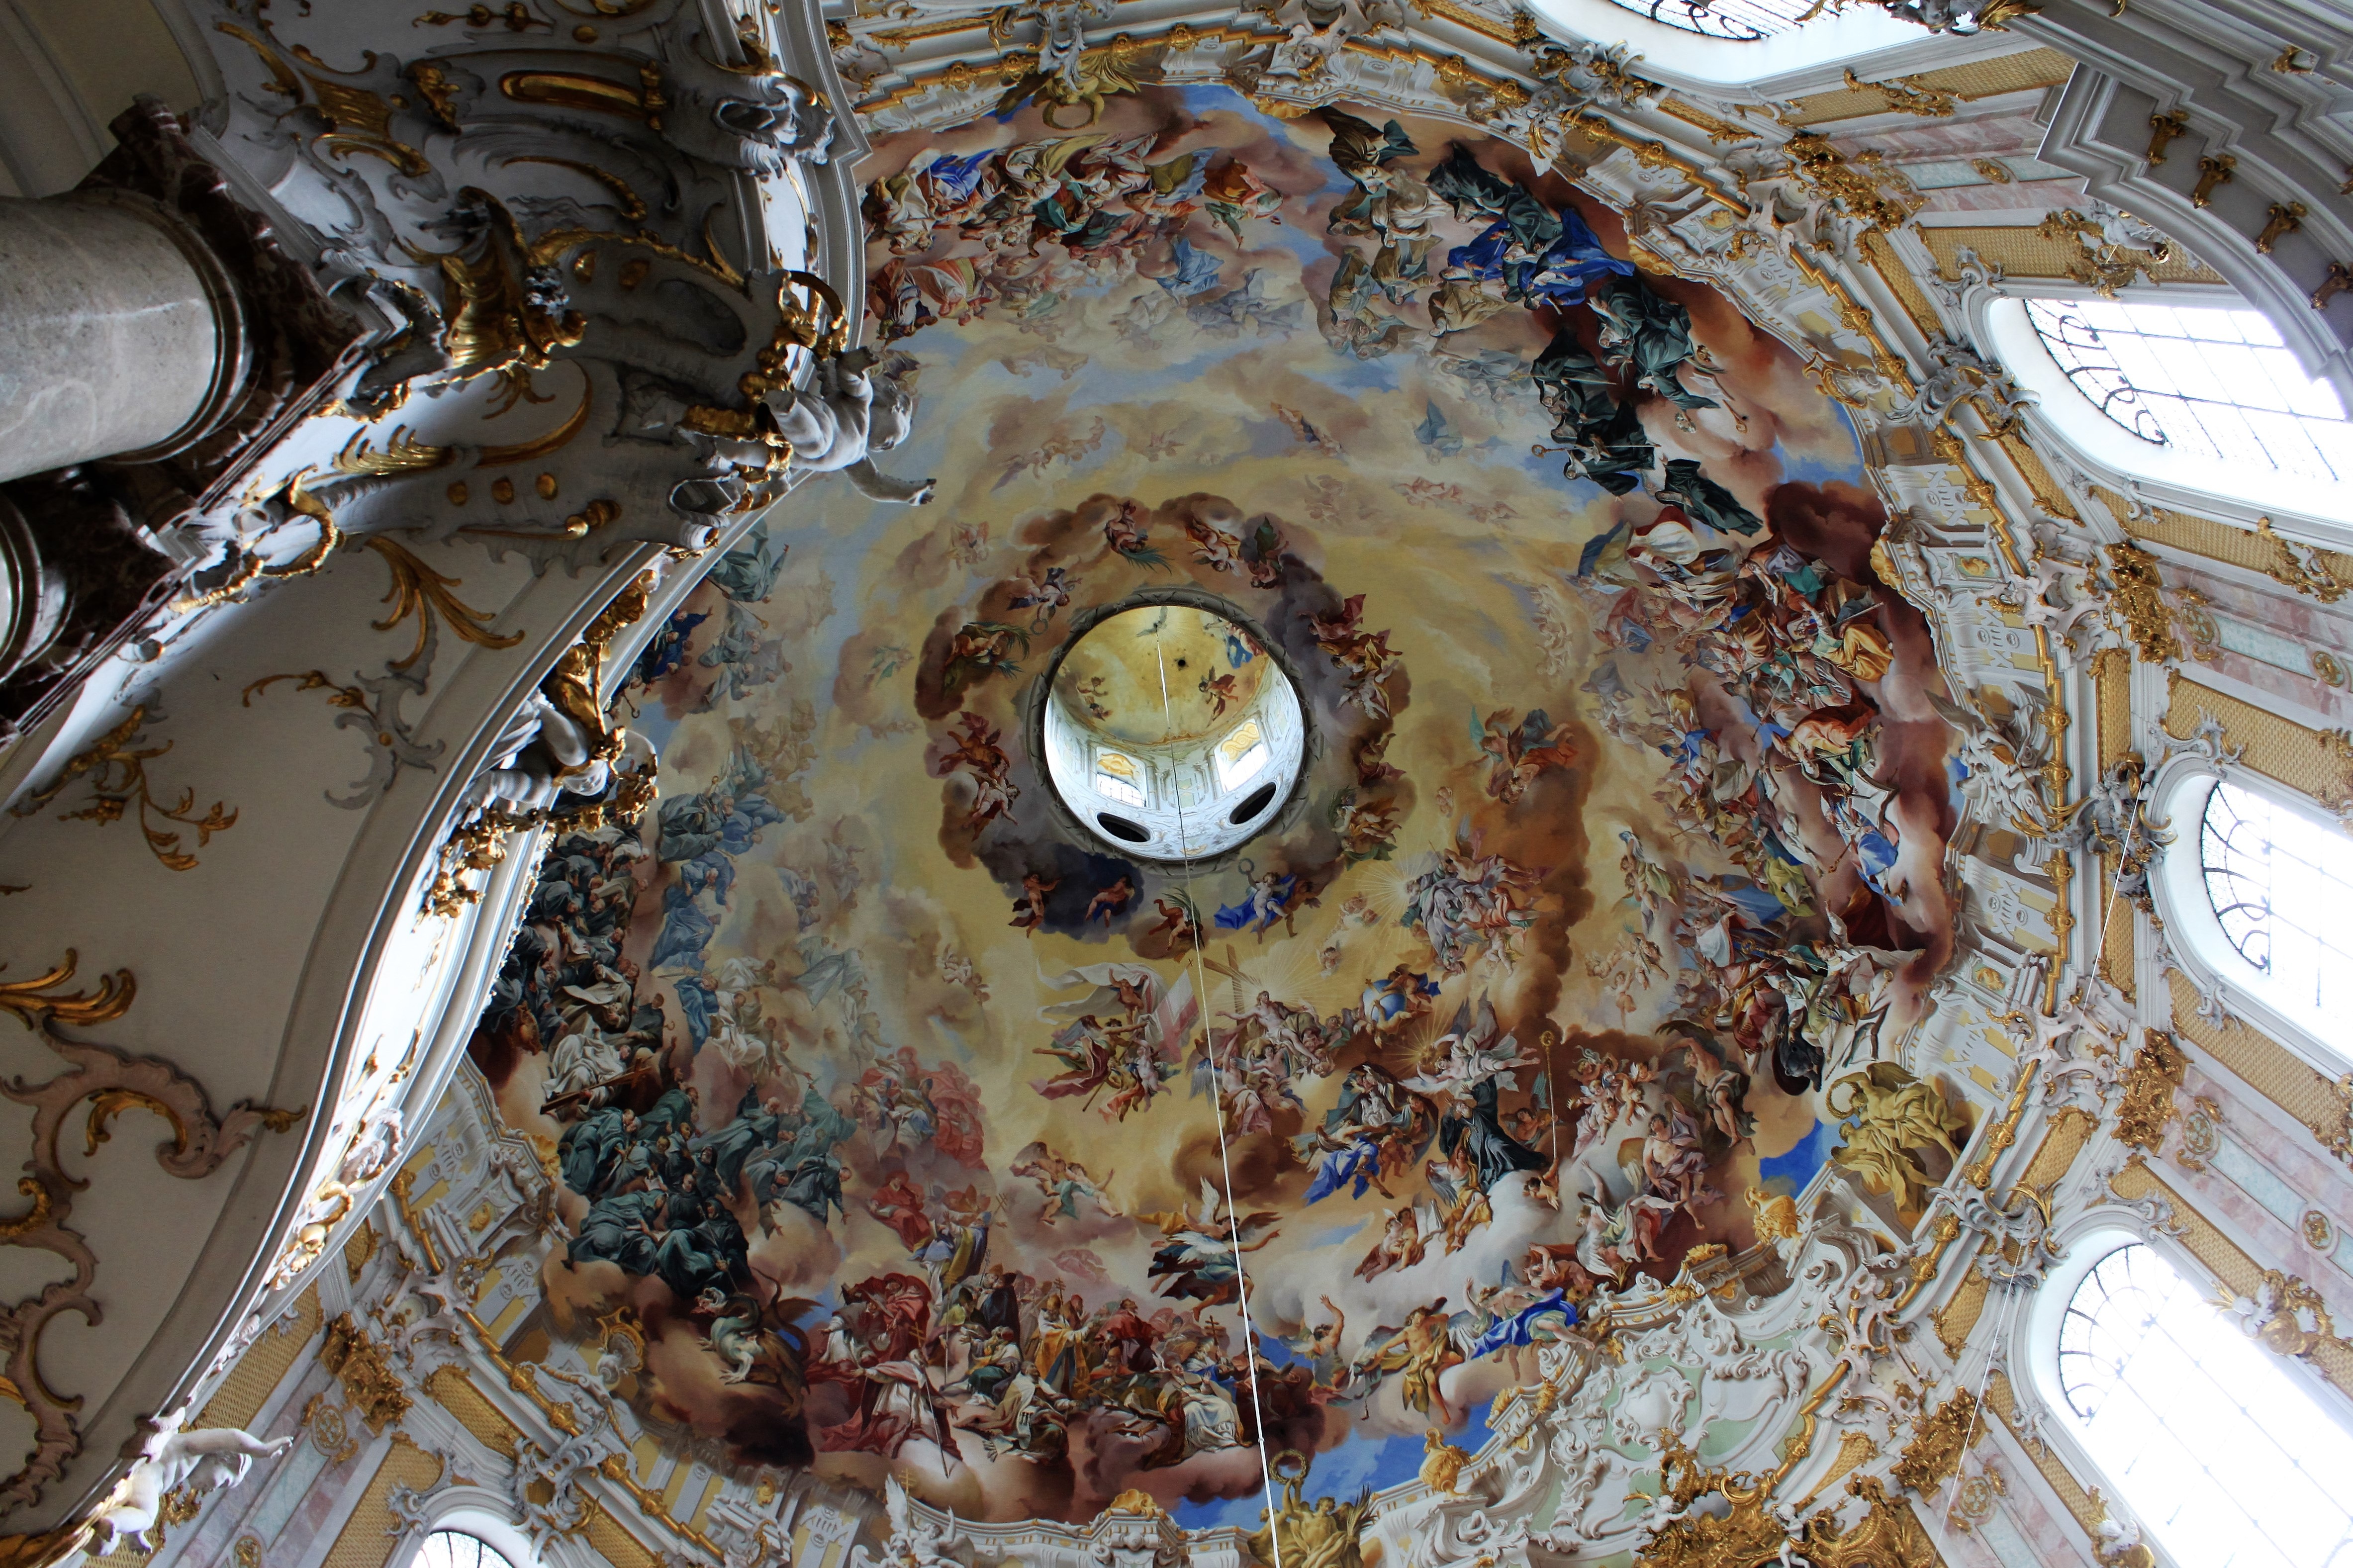
building, religion, church, circle, painting, mural, dome, ceiling painting, byzantine architecture